Willi Kaltschmitt Luján

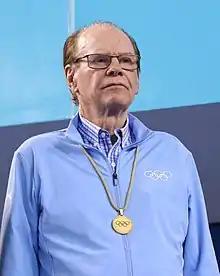
Willi Kaltschmitt Luján during the 2018 Summer Youth Olympics.

Willi Kaltschmitt Luján (born 13 August 1939) is a Guatemalan businessman, sports administrator, and former ambassador.